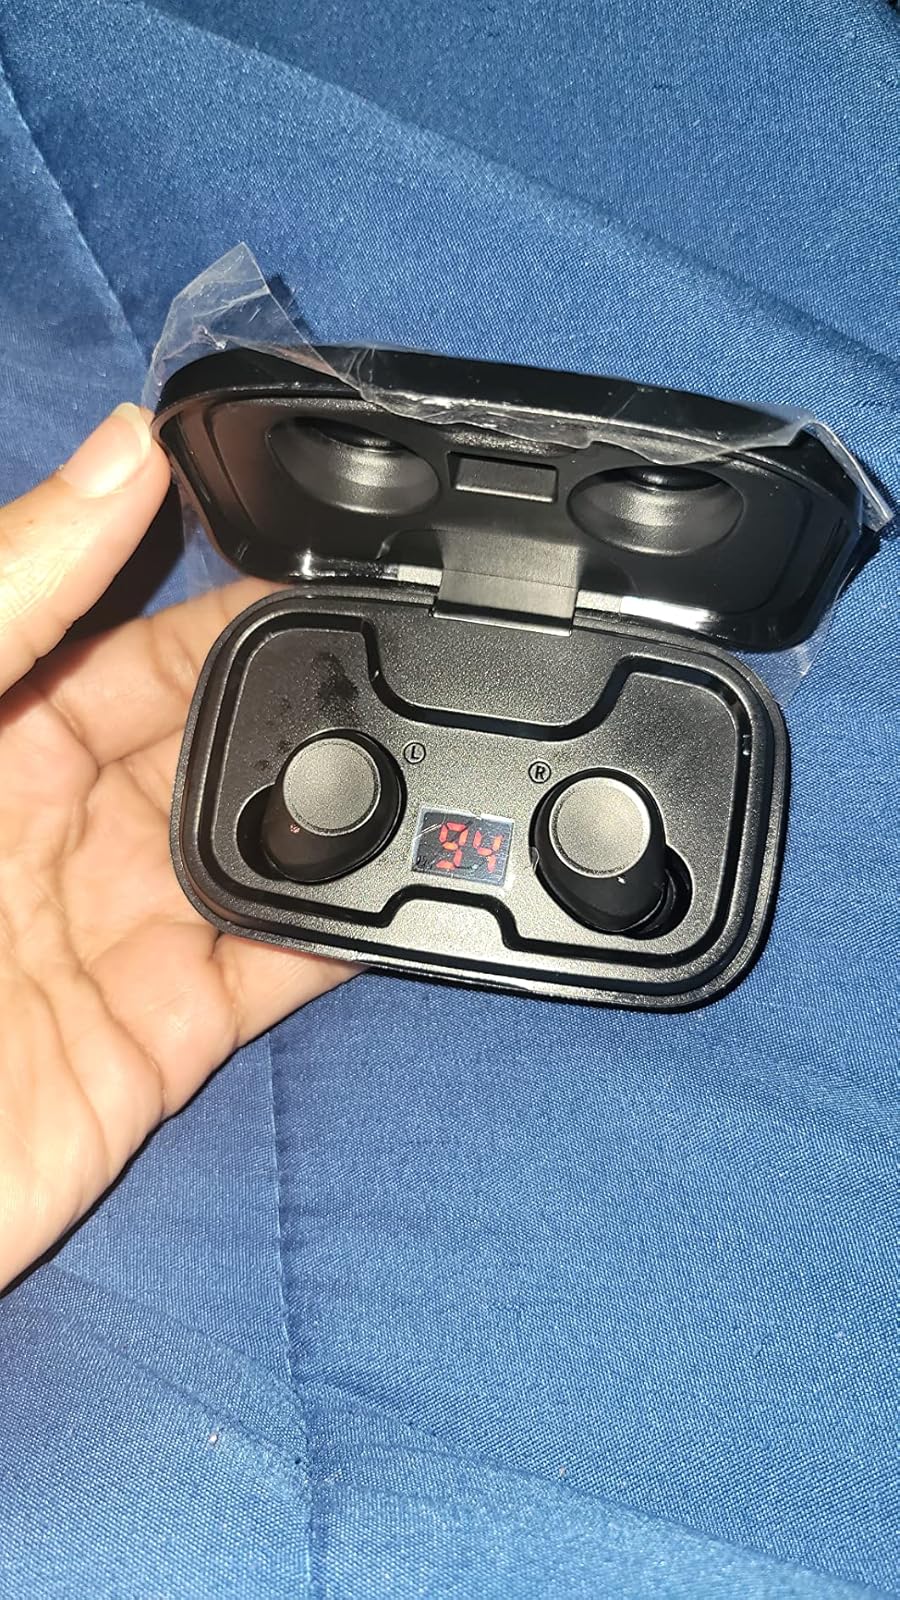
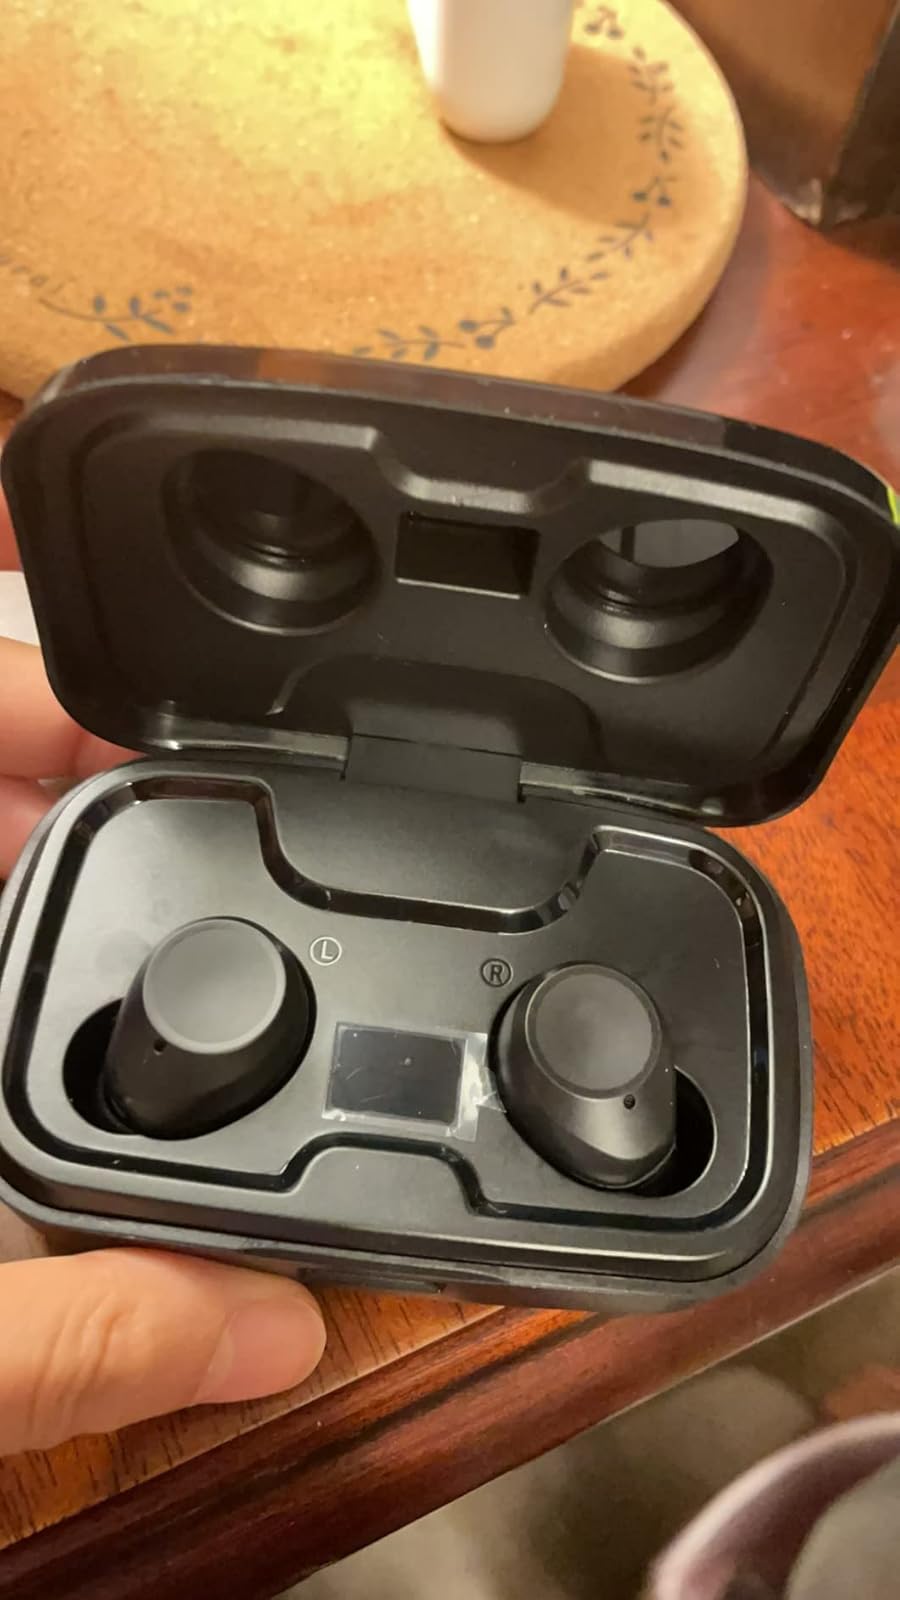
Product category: earbuds
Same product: yes